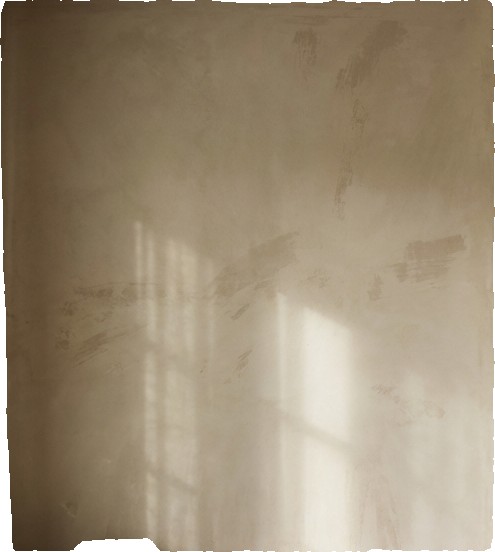
Surface category: wall